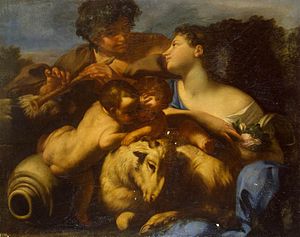
Carlo Cignani
Carlo Cignani: Pastorale, 1670 (Eremitagen, Sankt Petersborg).
Carlo Cignani, Cavaliere var en italiensk maler.